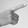
ASL letter: G